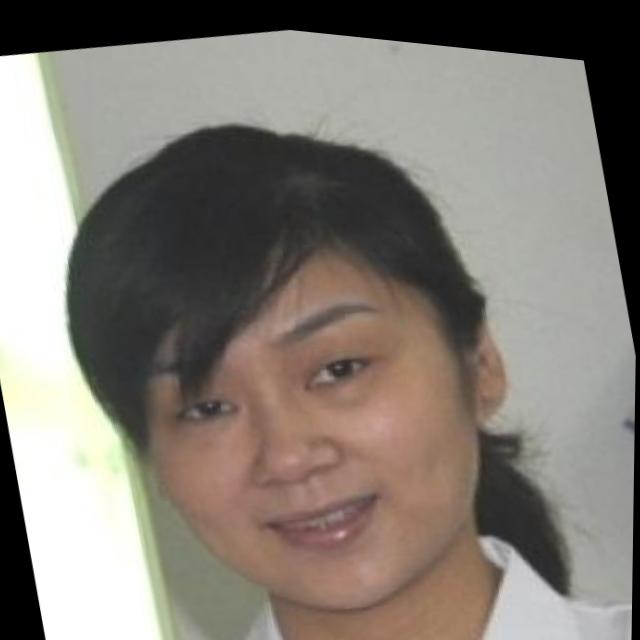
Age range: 21-44